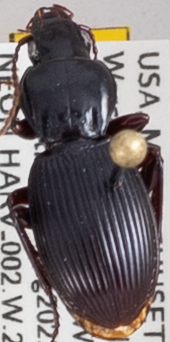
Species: Pterostichus tristis
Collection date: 2021-08-04
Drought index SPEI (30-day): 1.928
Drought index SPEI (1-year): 0.142
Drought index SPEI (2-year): -0.82